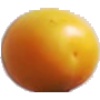
Label: cherry_wax_yellow